Imperial Theatres

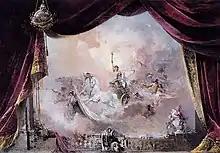
The curtain for the ballet "La Perle" (1896)

"Imperial Theatres" in Moscow were organized in 1806 by a decree of Emperor Alexander I.